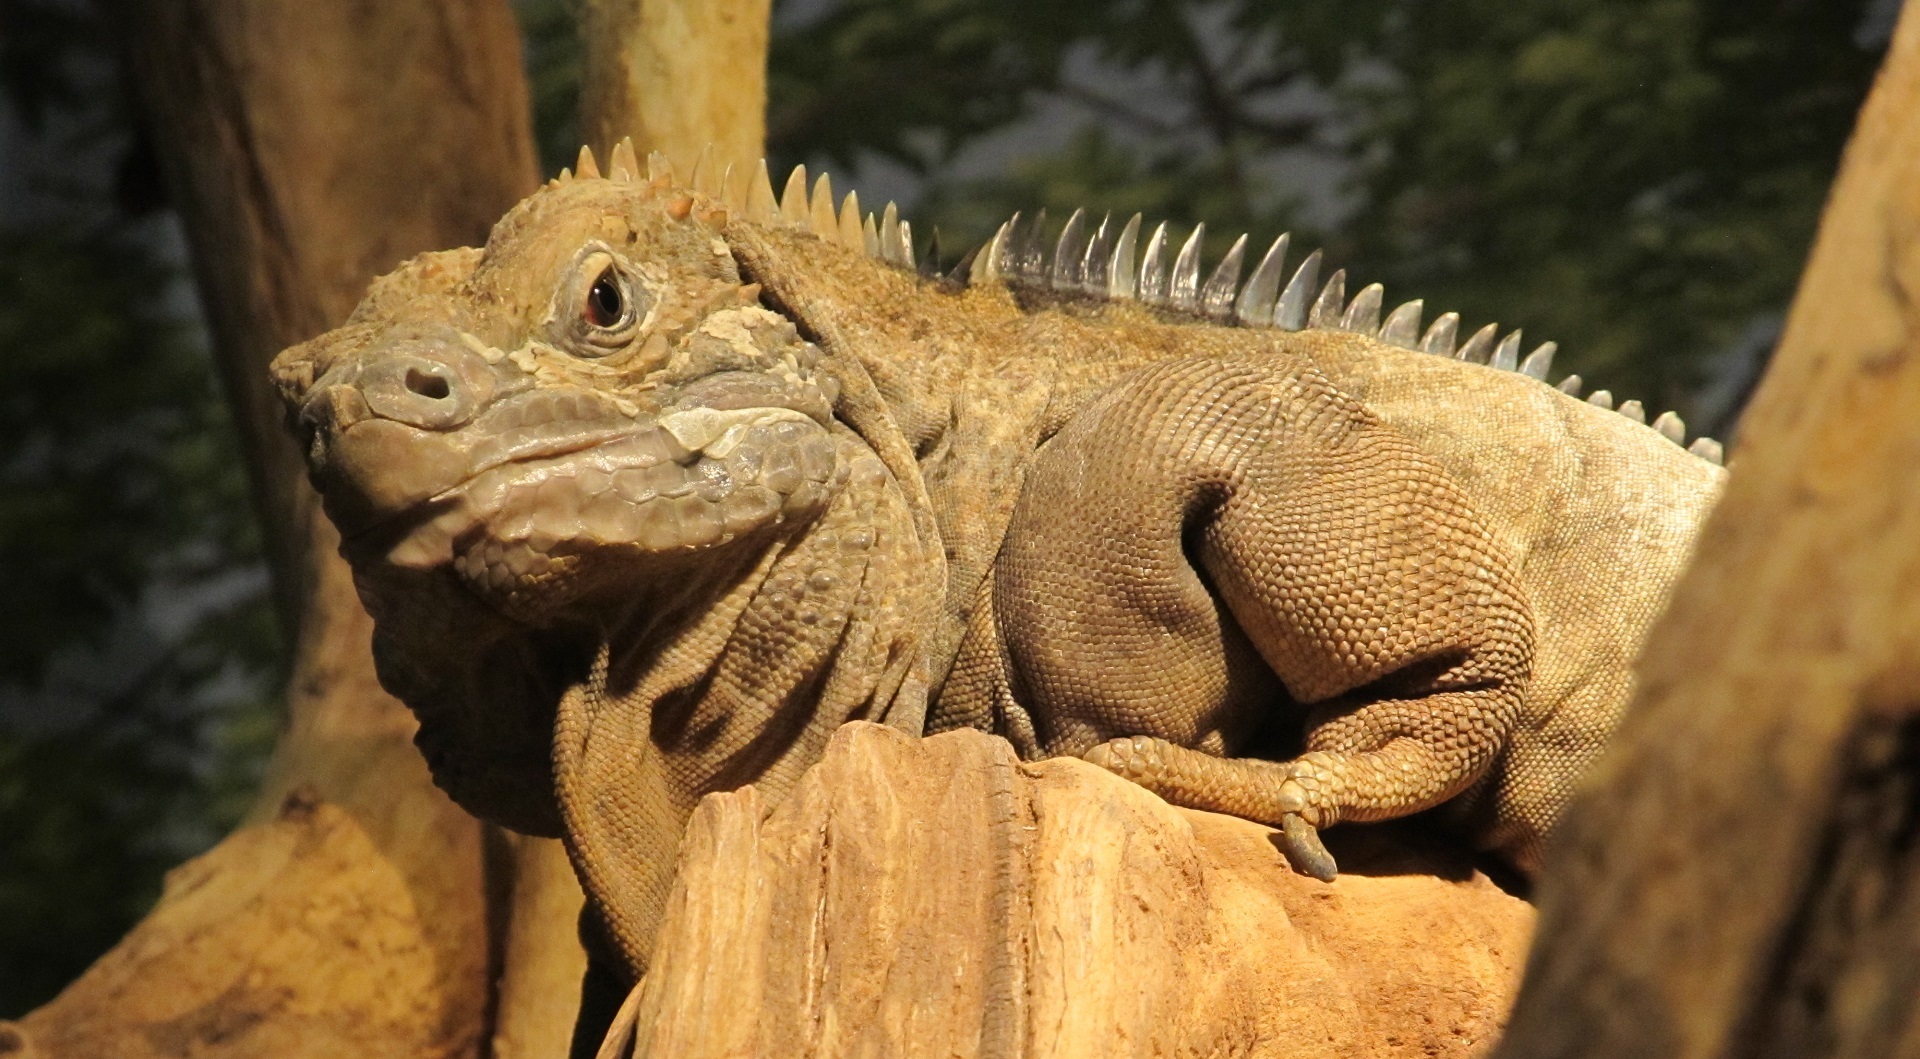
nature, animal, wildlife, zoo, reptile, scale, iguana, fauna, lizard, close up, enclosure, captivity, jamaica, exotic, resting, rare, iguania, comb, agamidae, scaled reptile, critically endangered, jamaican iguana, cyclura collei